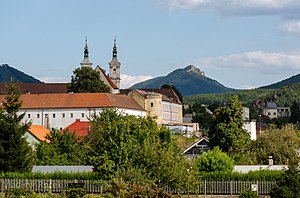
Ilava
Ilava er en by i det vestlige Slovakiet. Byen ligger i regionen Trenčín, ved bredden af floden Váh. Den ligger kun 150 kilometer fra den slovakiske hovedstad Bratislava. Byen har et areal på 24,30 km² og en befolkning på indbyggere.